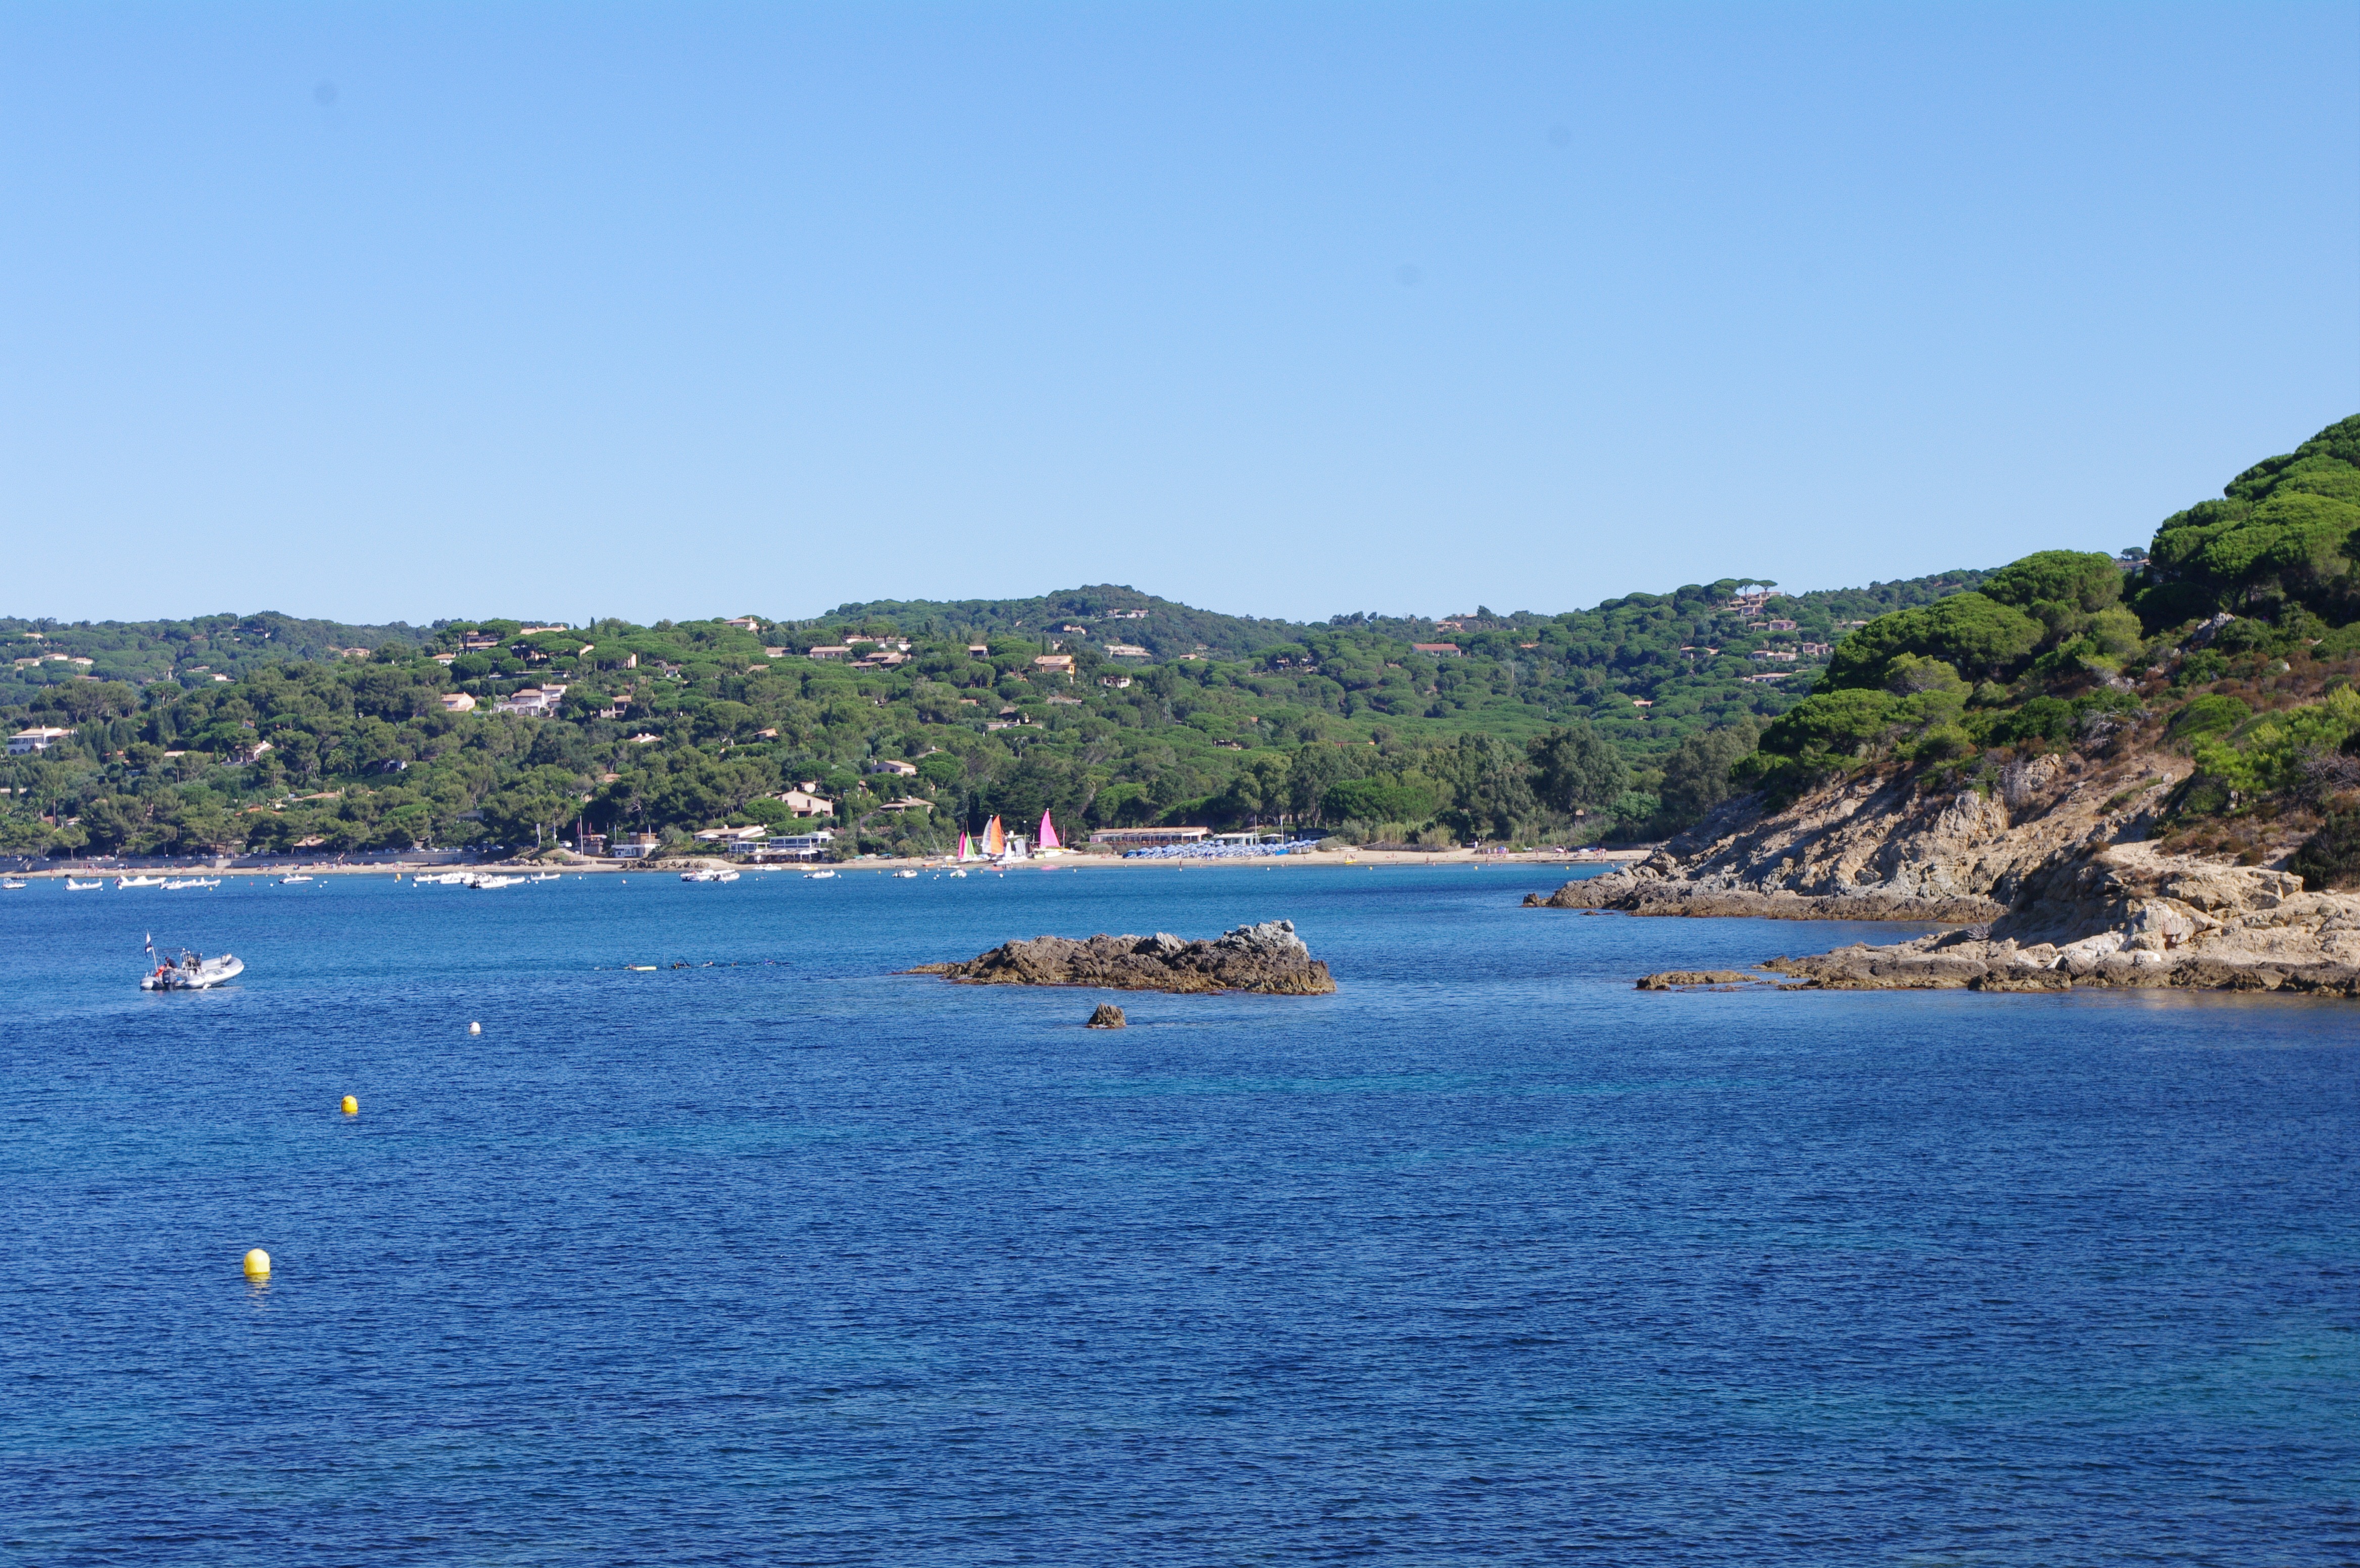
beach, sea, coast, nature, shore, vacation, france, cove, mediterranean, vehicle, lagoon, bay, island, body of water, boating, provence, archipelago, cape, islet, south of france, c te d azur, la croix valmer